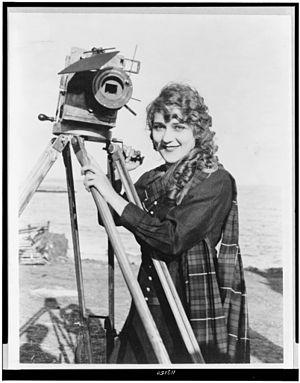
Mary Pickford, de son vrai nom Gladys Louise Smith, est une actrice, productrice et femme d'affaires canadienne.